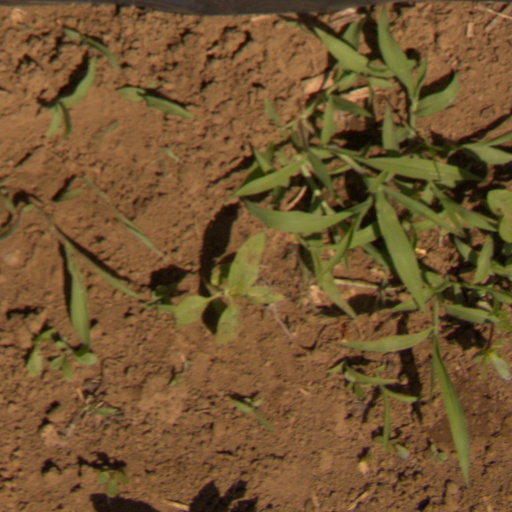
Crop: Jerusalem artichoke